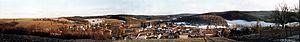
Tröbnitz est une commune allemande de l'arrondissement de Saale-Holzland, Land de Thuringe.